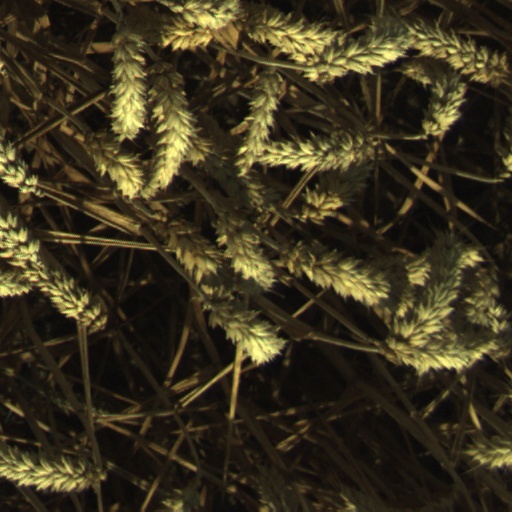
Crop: wheat